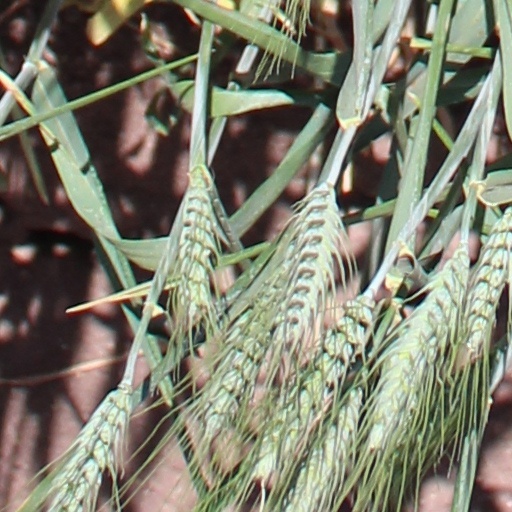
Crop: wheat